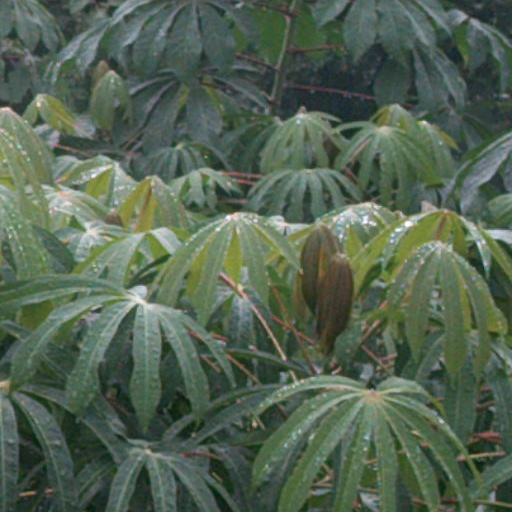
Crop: cassava